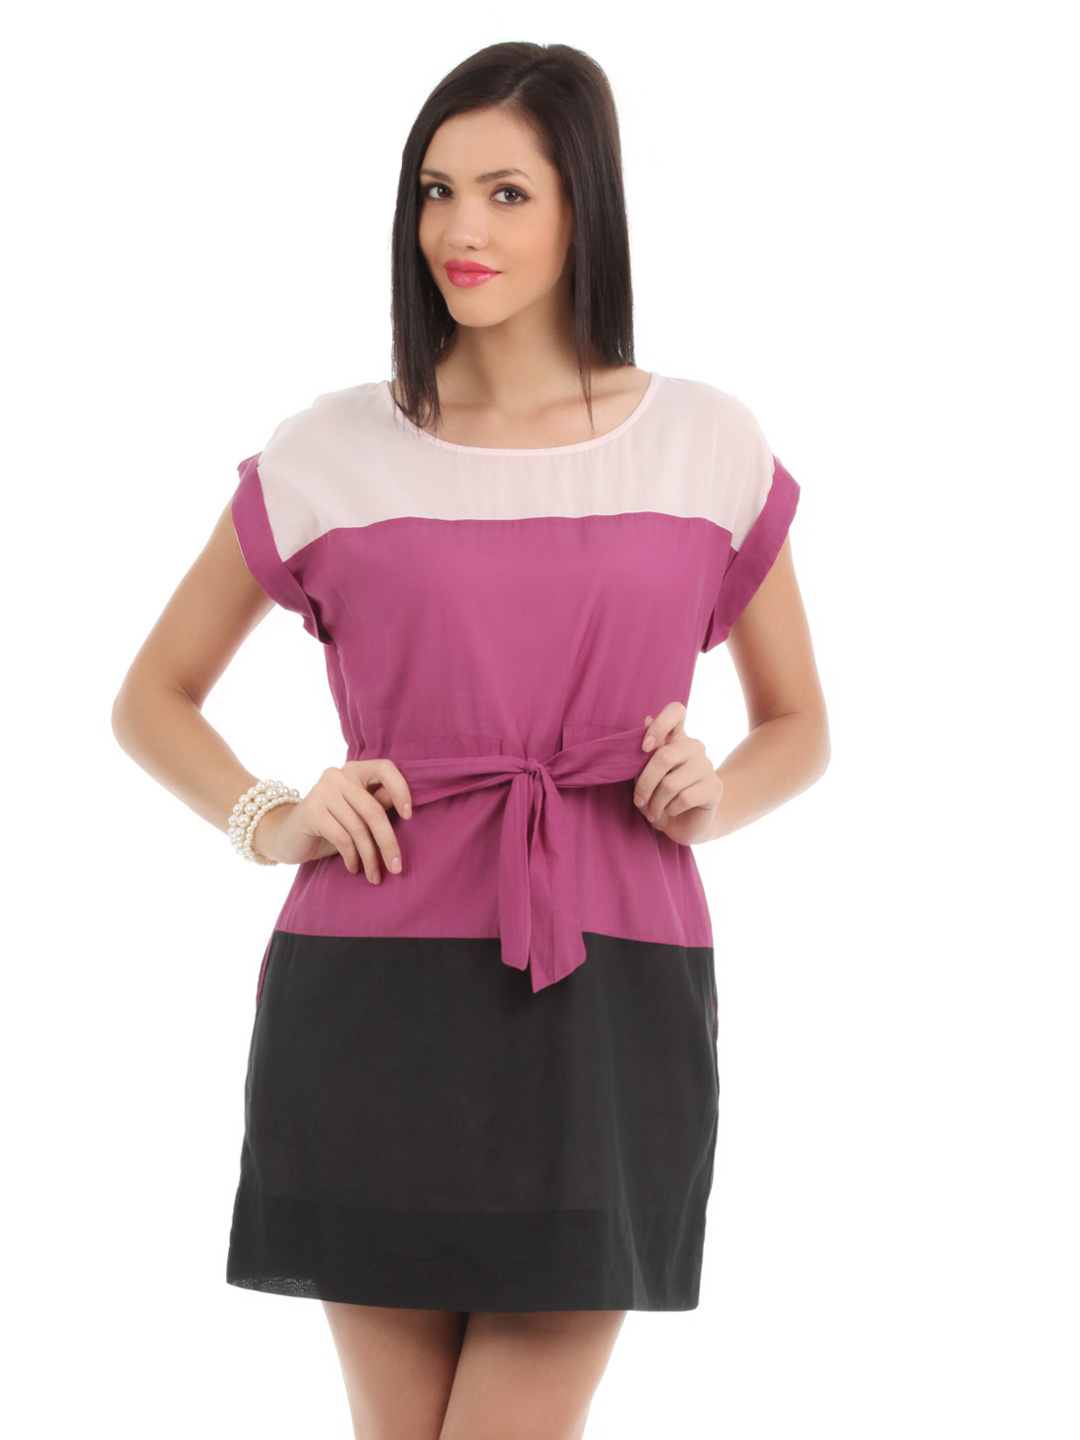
Elle Women Multi Coloured Tunic
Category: Apparel / Topwear / Tunics
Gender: Women
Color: Pink
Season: Summer 2012
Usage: Casual